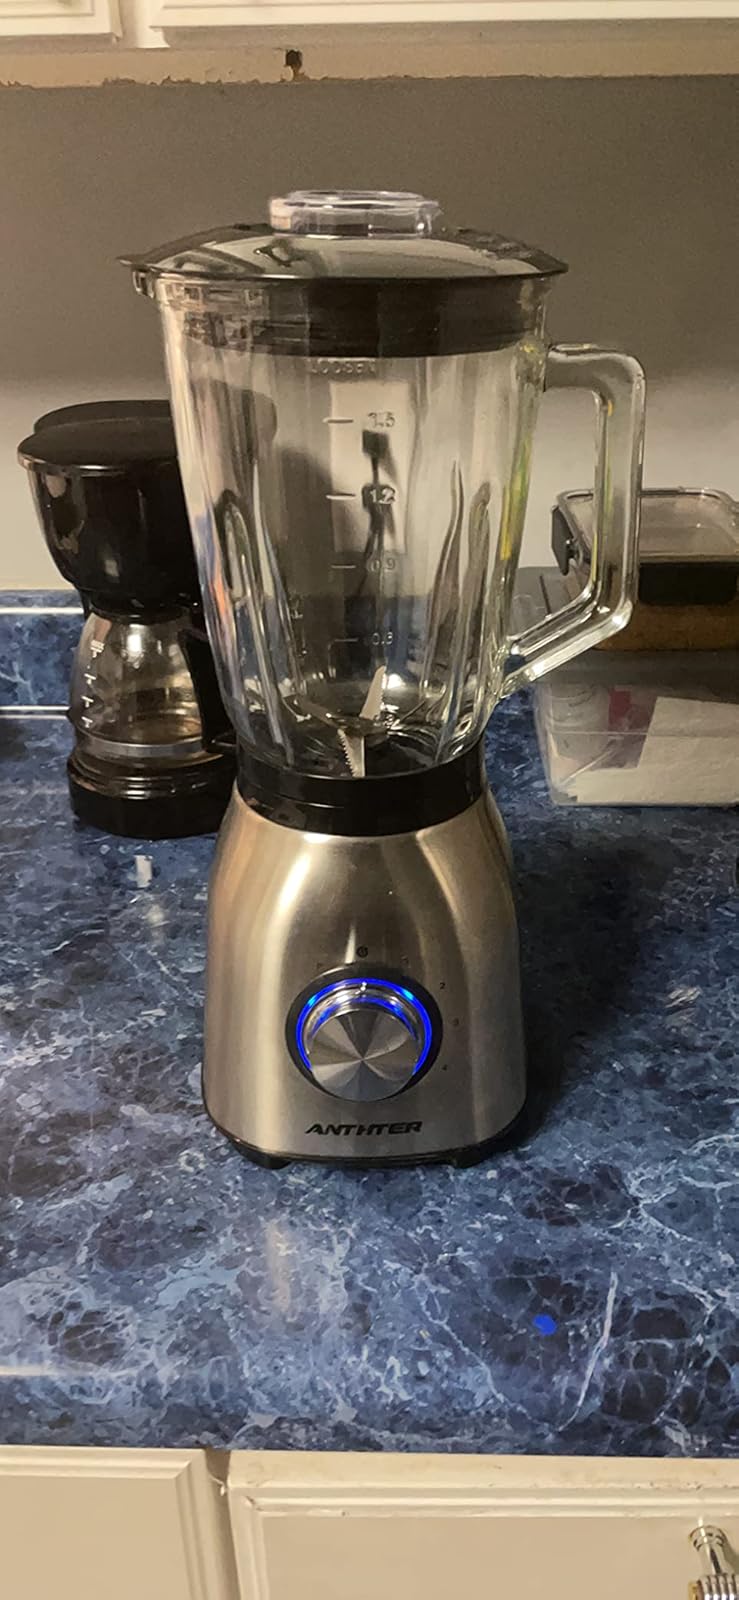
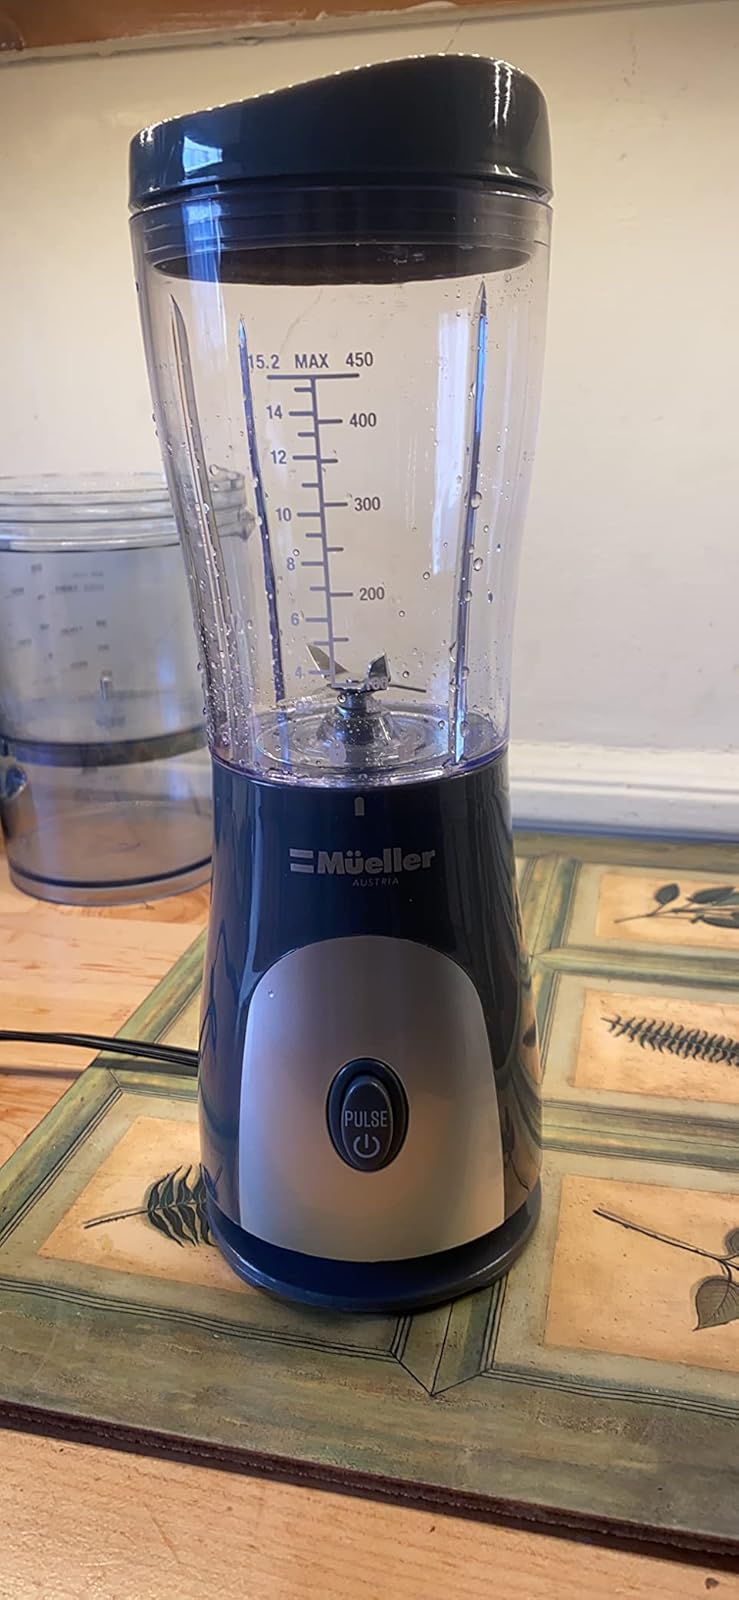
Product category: items_blender
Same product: no